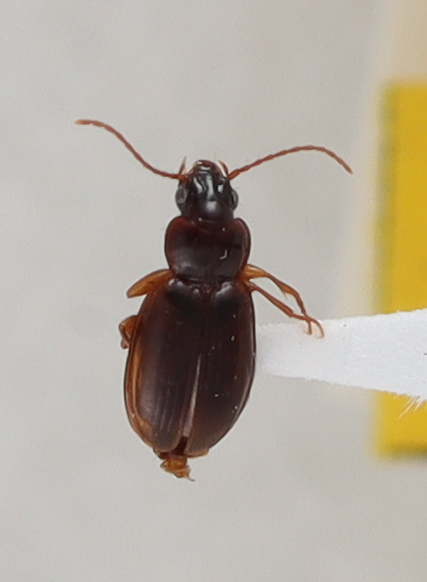
Scientific name: Trechus obtusus
Plot: 14
Trap: E
Collected: 20200915